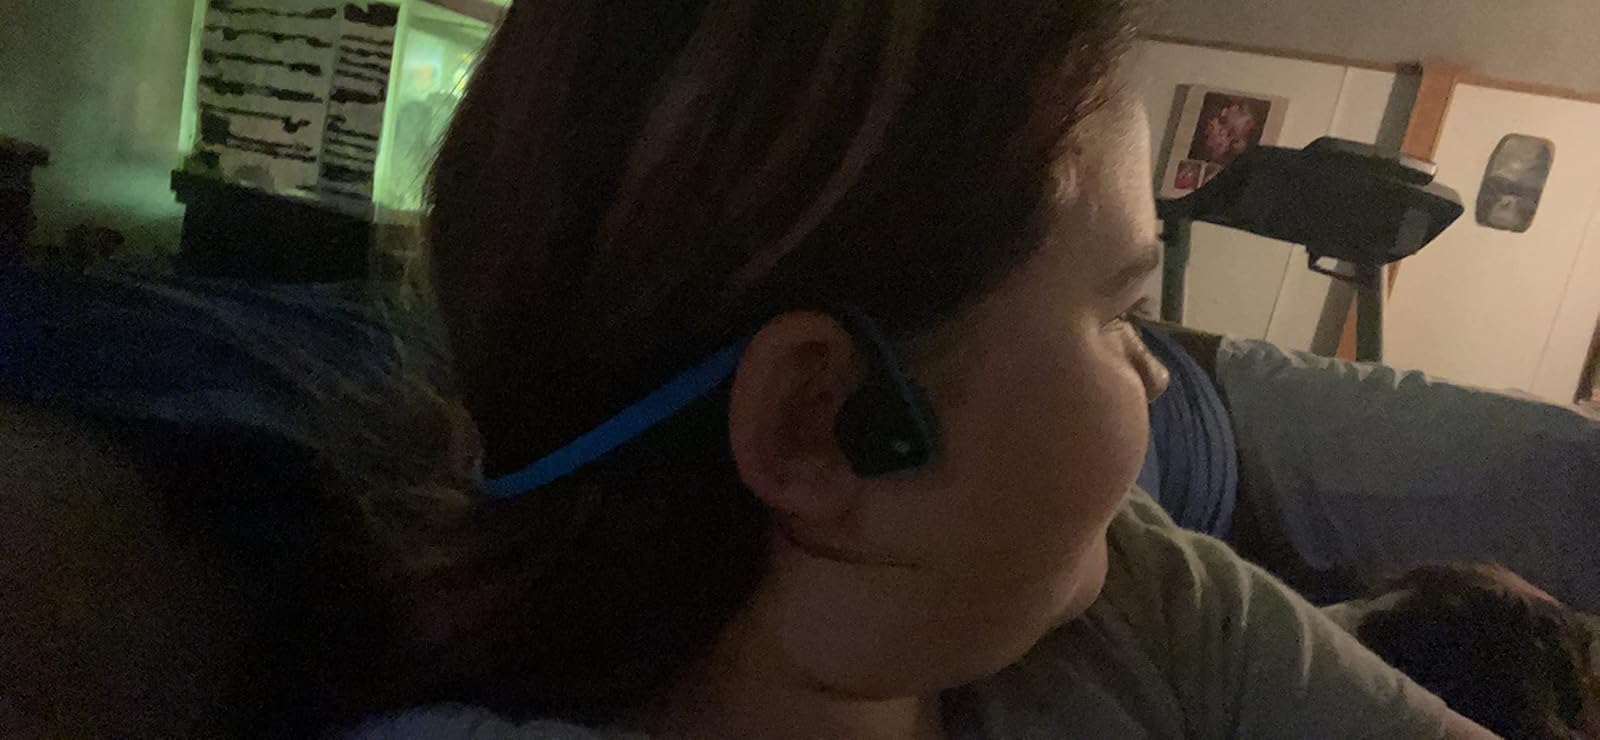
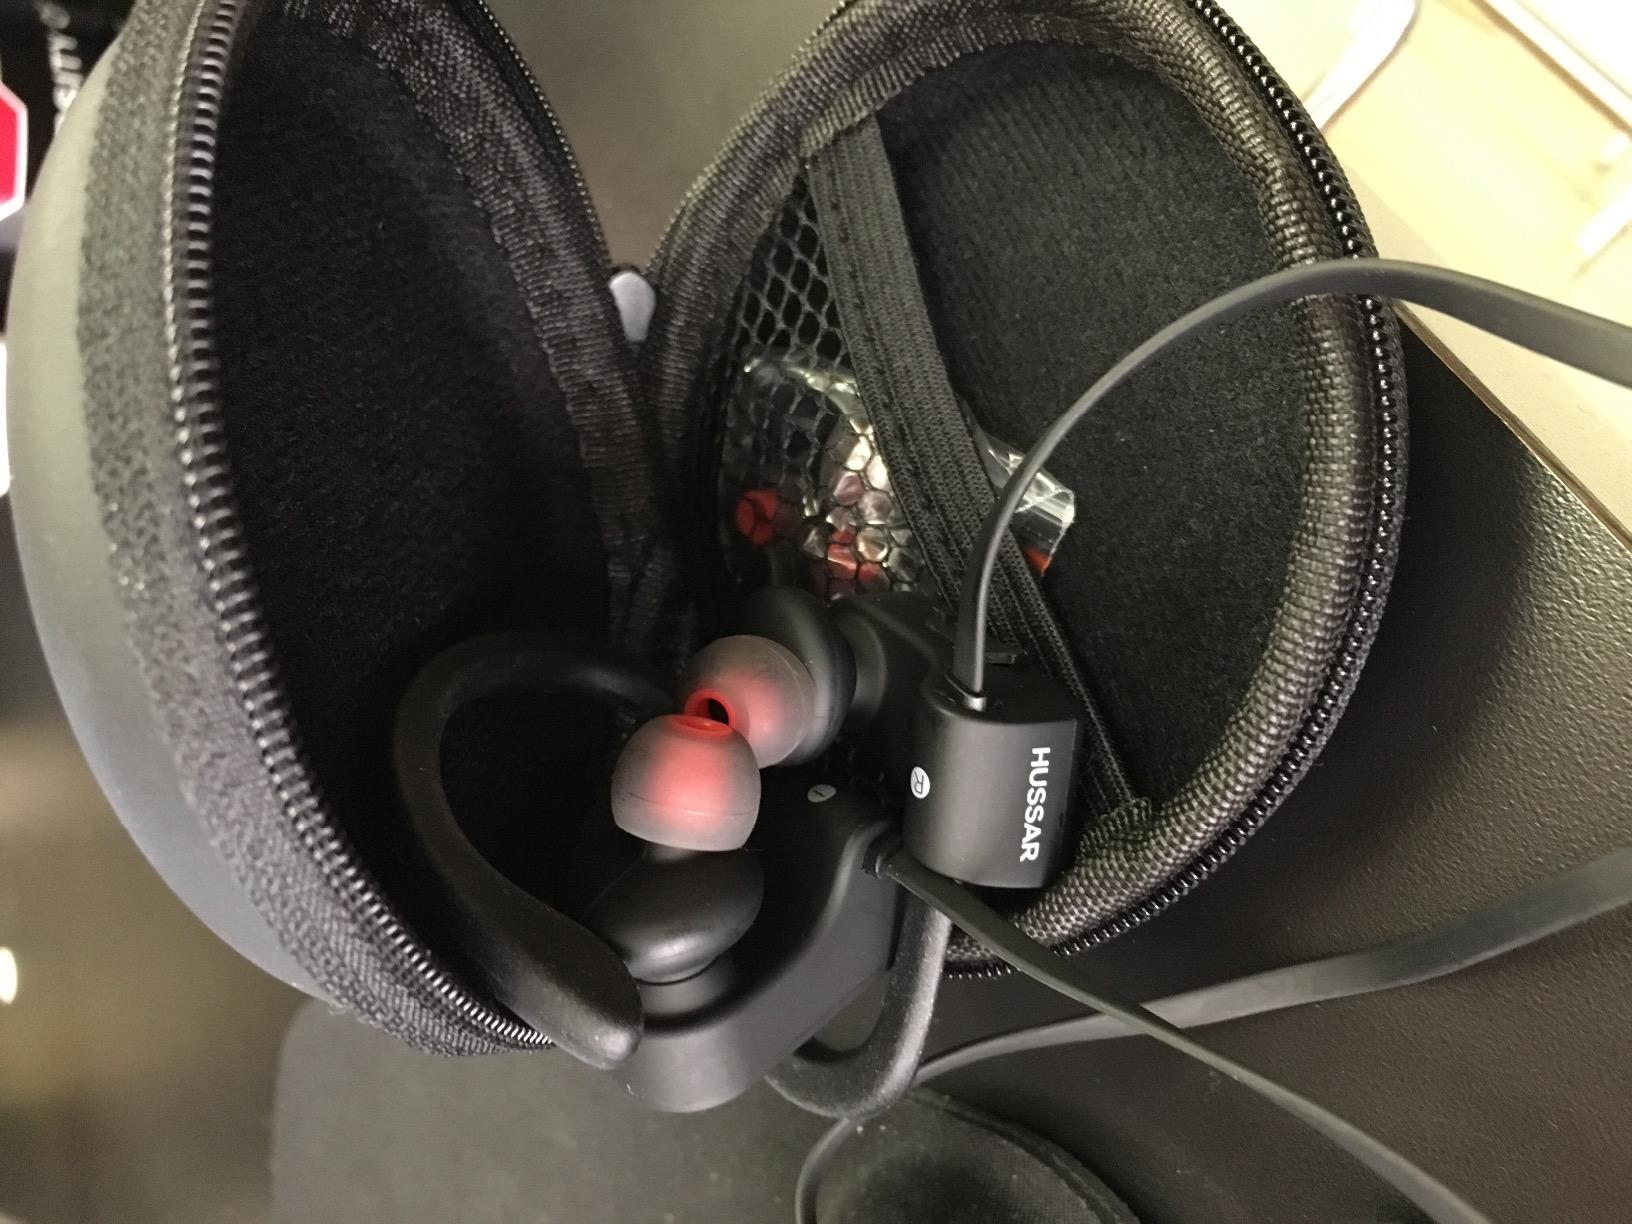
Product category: headphones
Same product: no